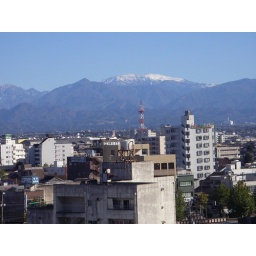
View from apartment building roof - 9th floor. Tateyama mtn range in background. Also known as Japan Alps.